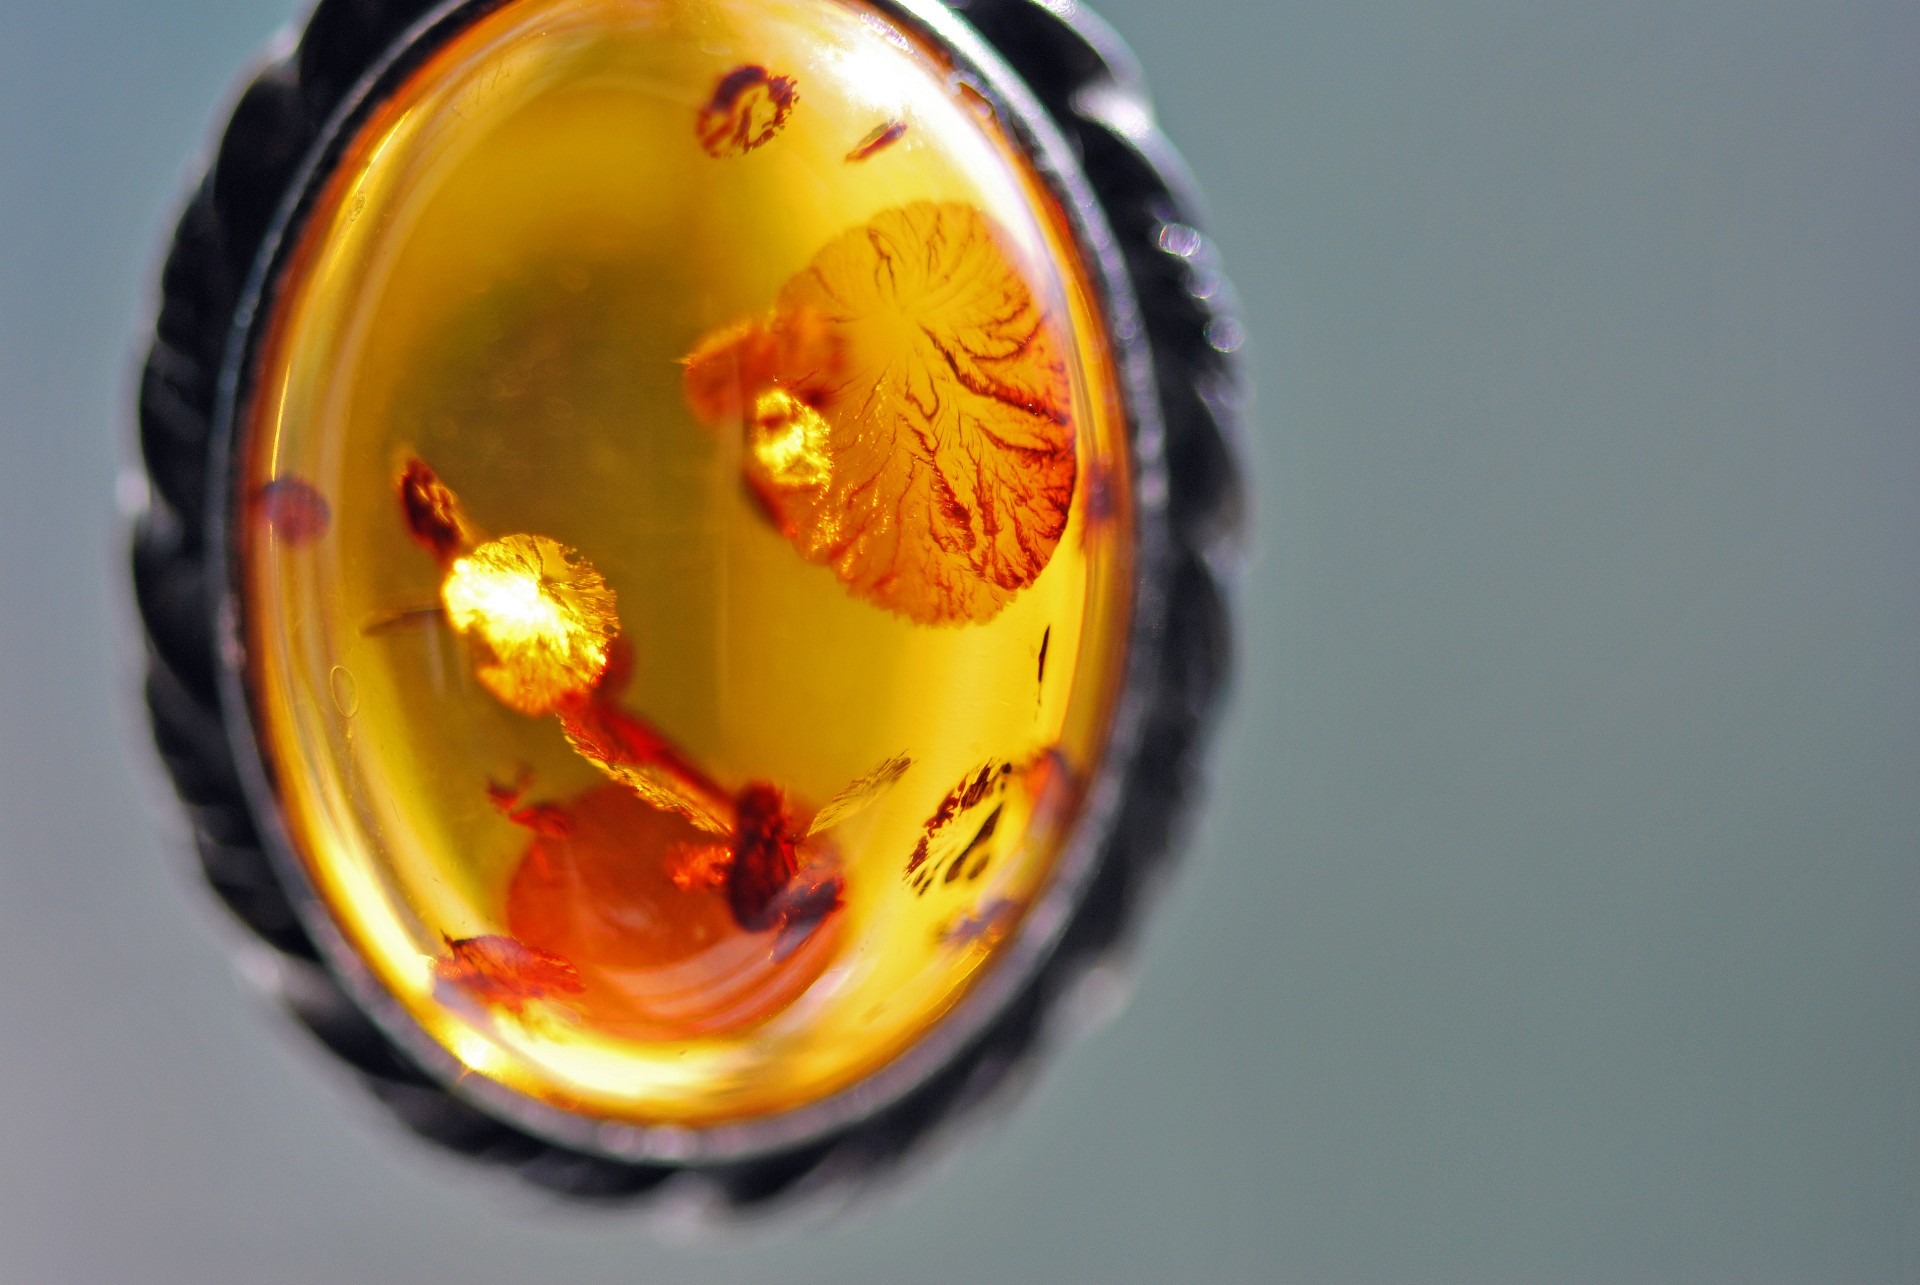
hand, glass, orange, color, macro, yellow, jewelry, necklace, close up, jewellery, jewel, amber, pendant, macro photography, fashion accessory